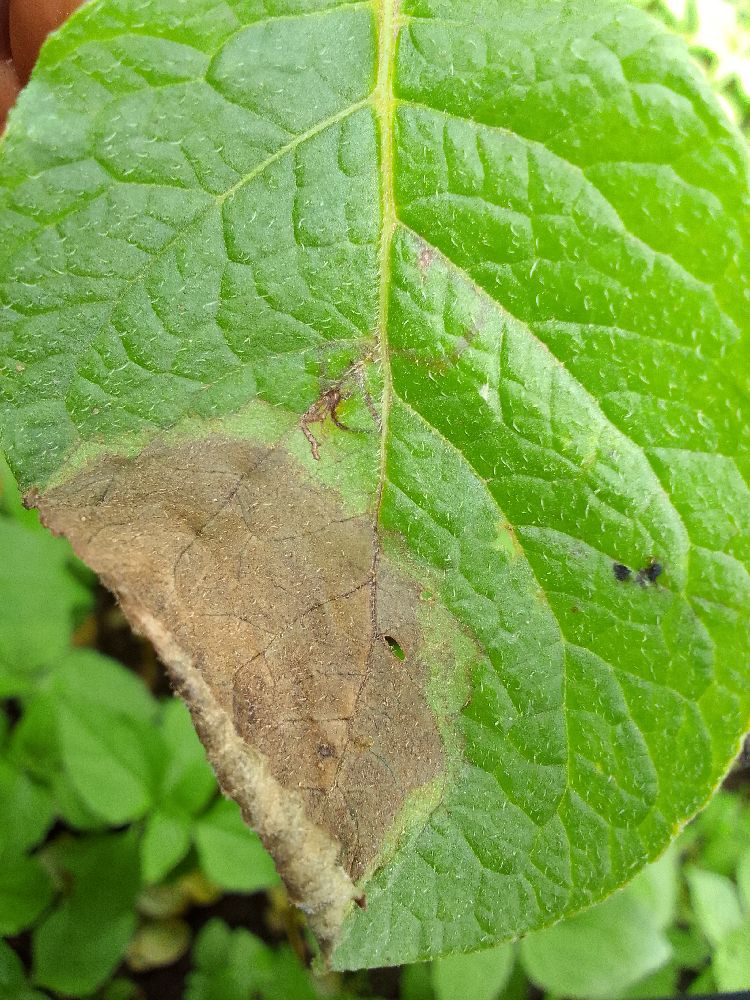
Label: Late blight